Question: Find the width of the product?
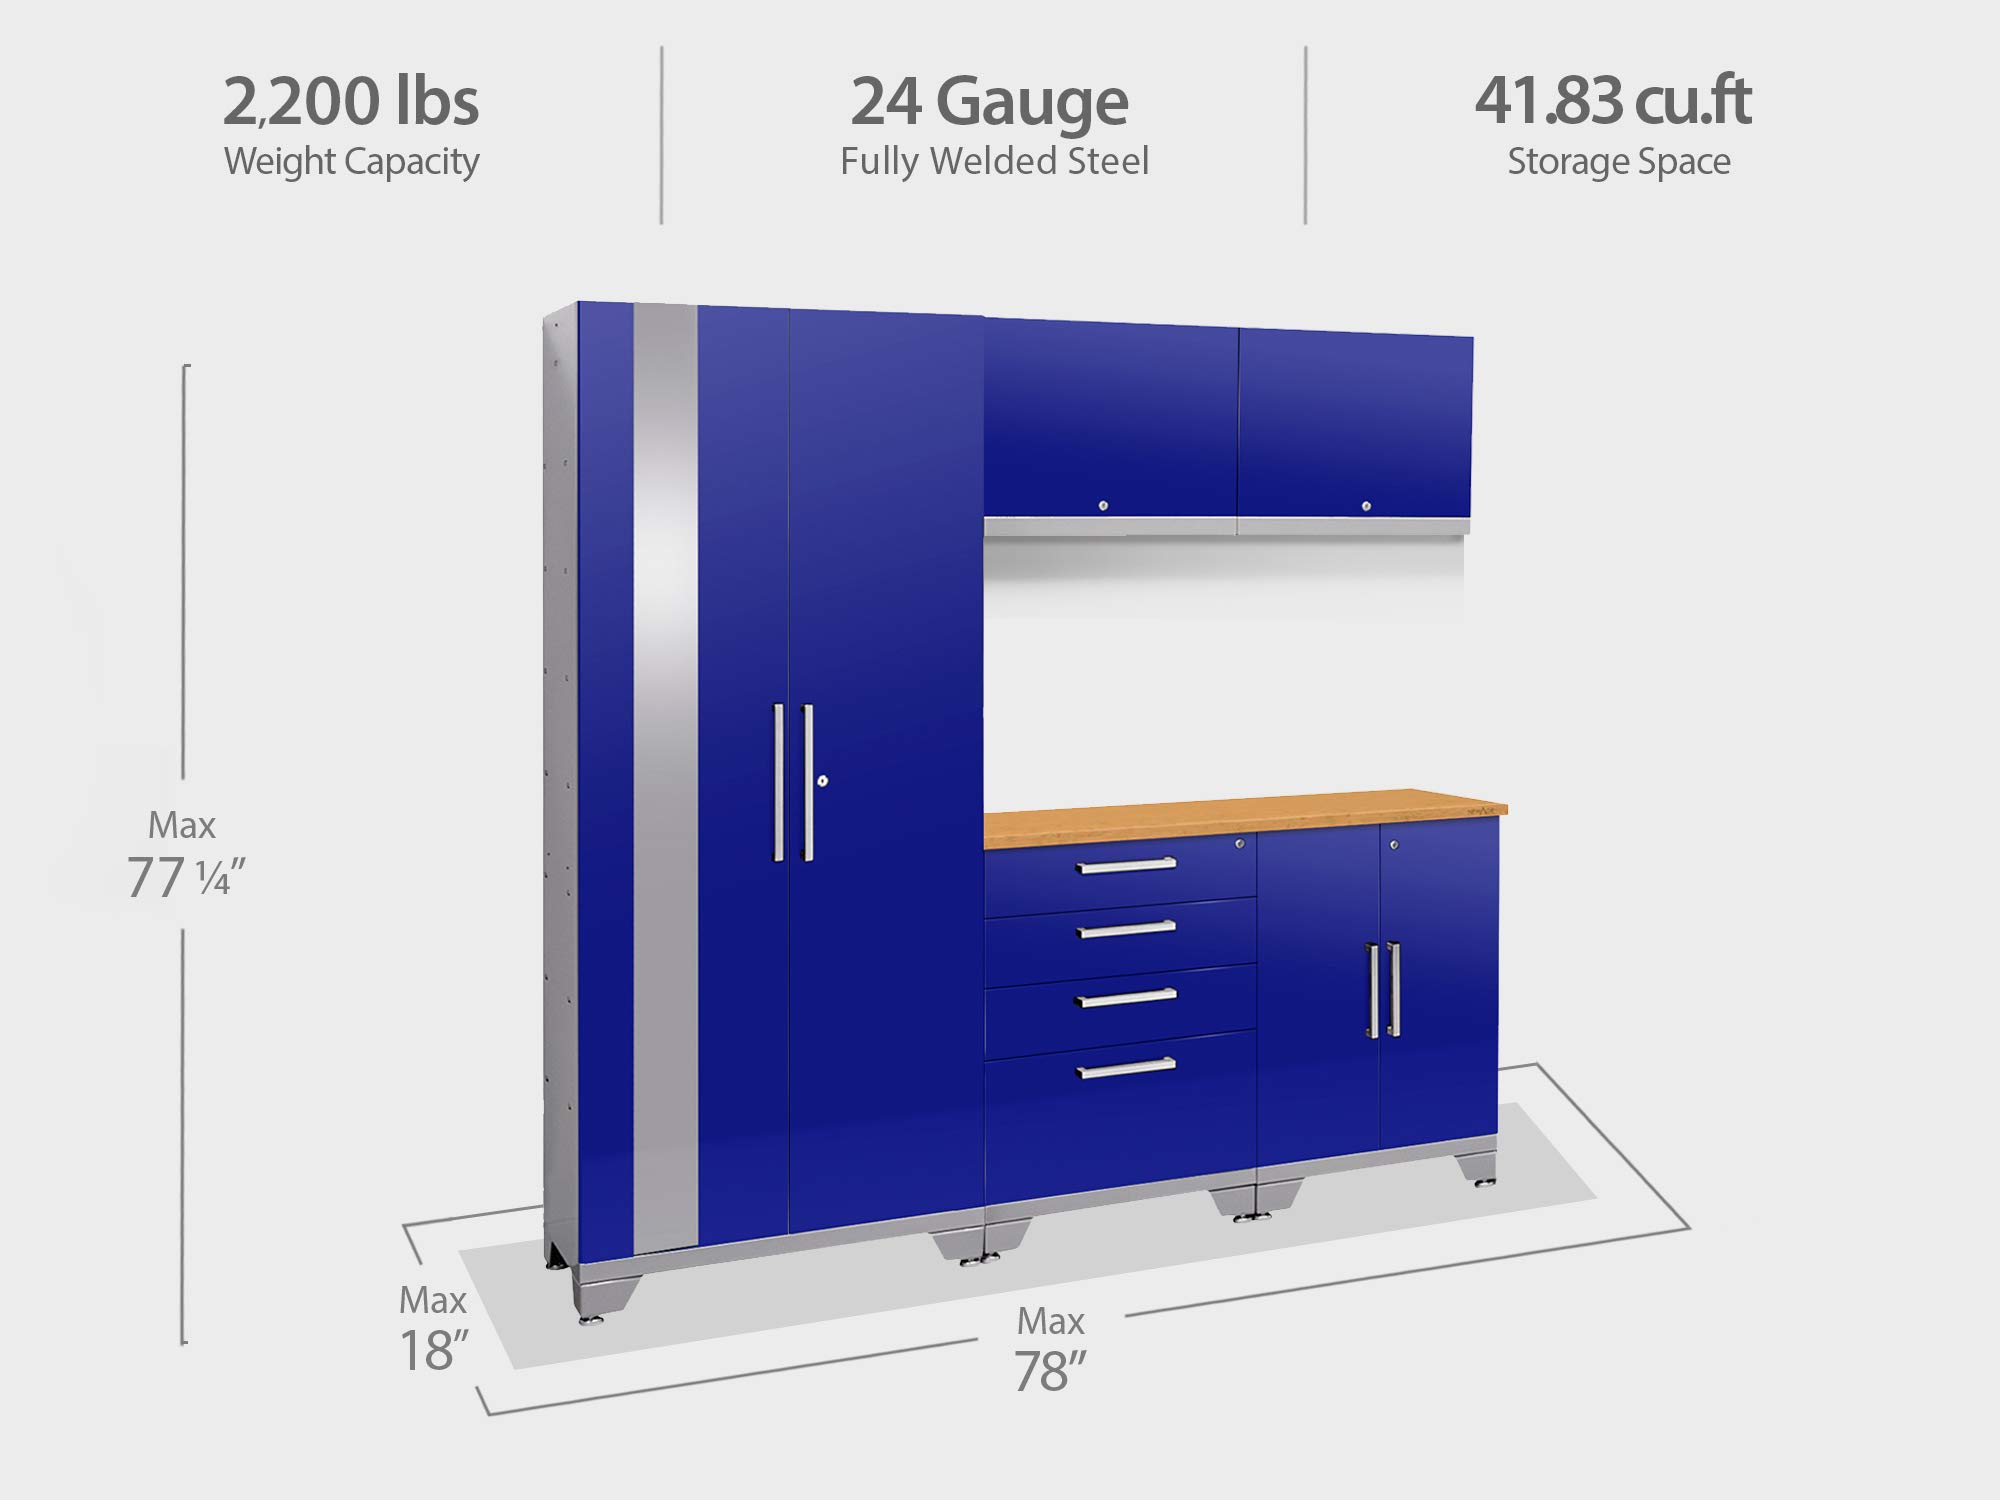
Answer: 78.0 inch